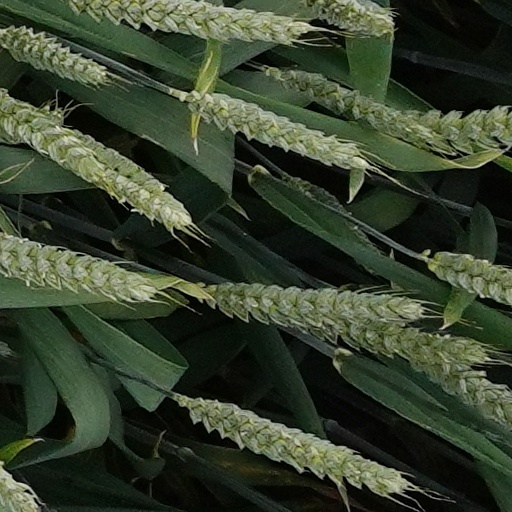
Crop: wheat